Fritz Von Erich

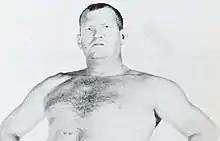
Von Erich in 1977

Jack Barton Adkisson Sr. (August 16, 1929 – September 10, 1997), better known by his ring name Fritz Von Erich, was an American professional wrestler, wrestling promoter, and the patriarch of the Von Erich family. He was a 3-time world champion and a 6-time NWA United States Champion. He was the owner of World Class Championship Wrestling.